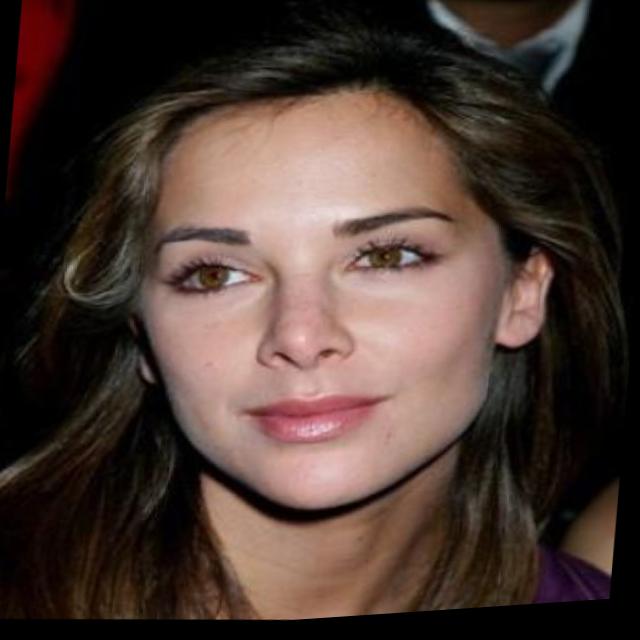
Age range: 21-44